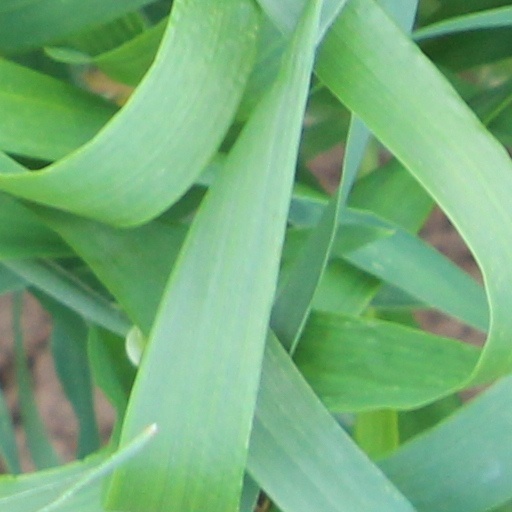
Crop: wheat